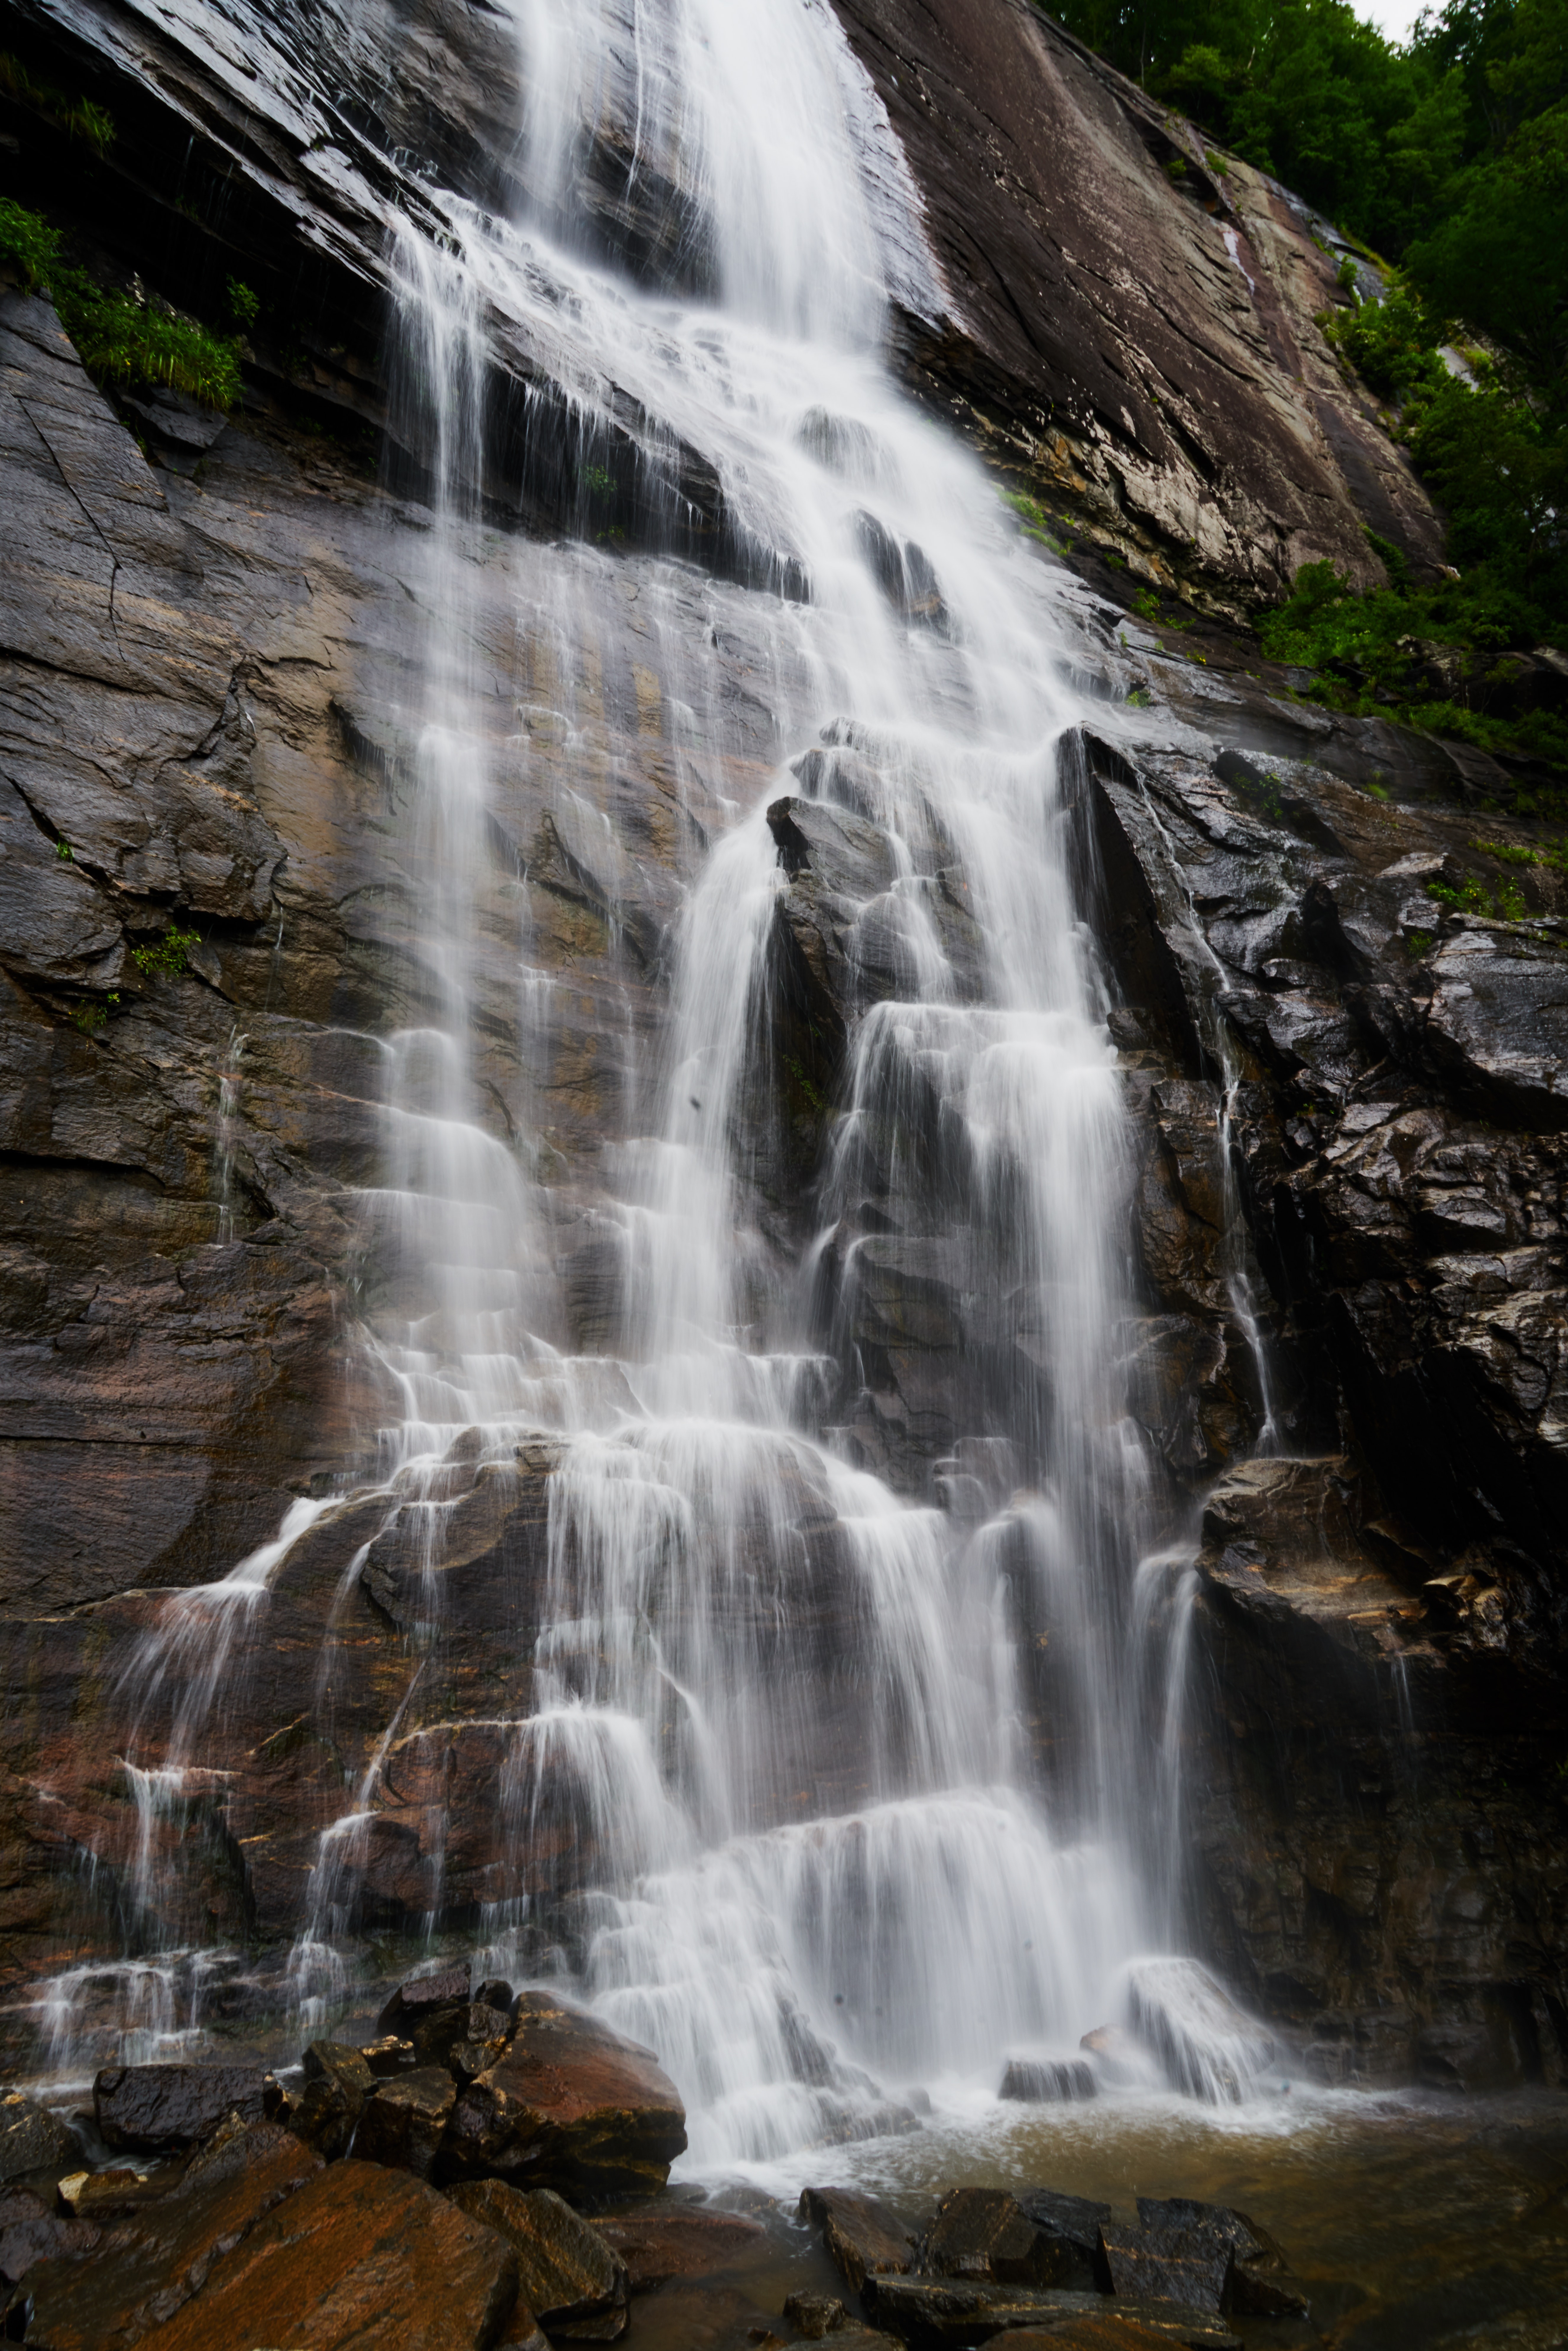
waterfall, water resources, body of water, water, nature, watercourse, natural landscape, stream, chute, nature reserve, water feature, creek, state park, ravine, rock, formation, river, landscape, rapid